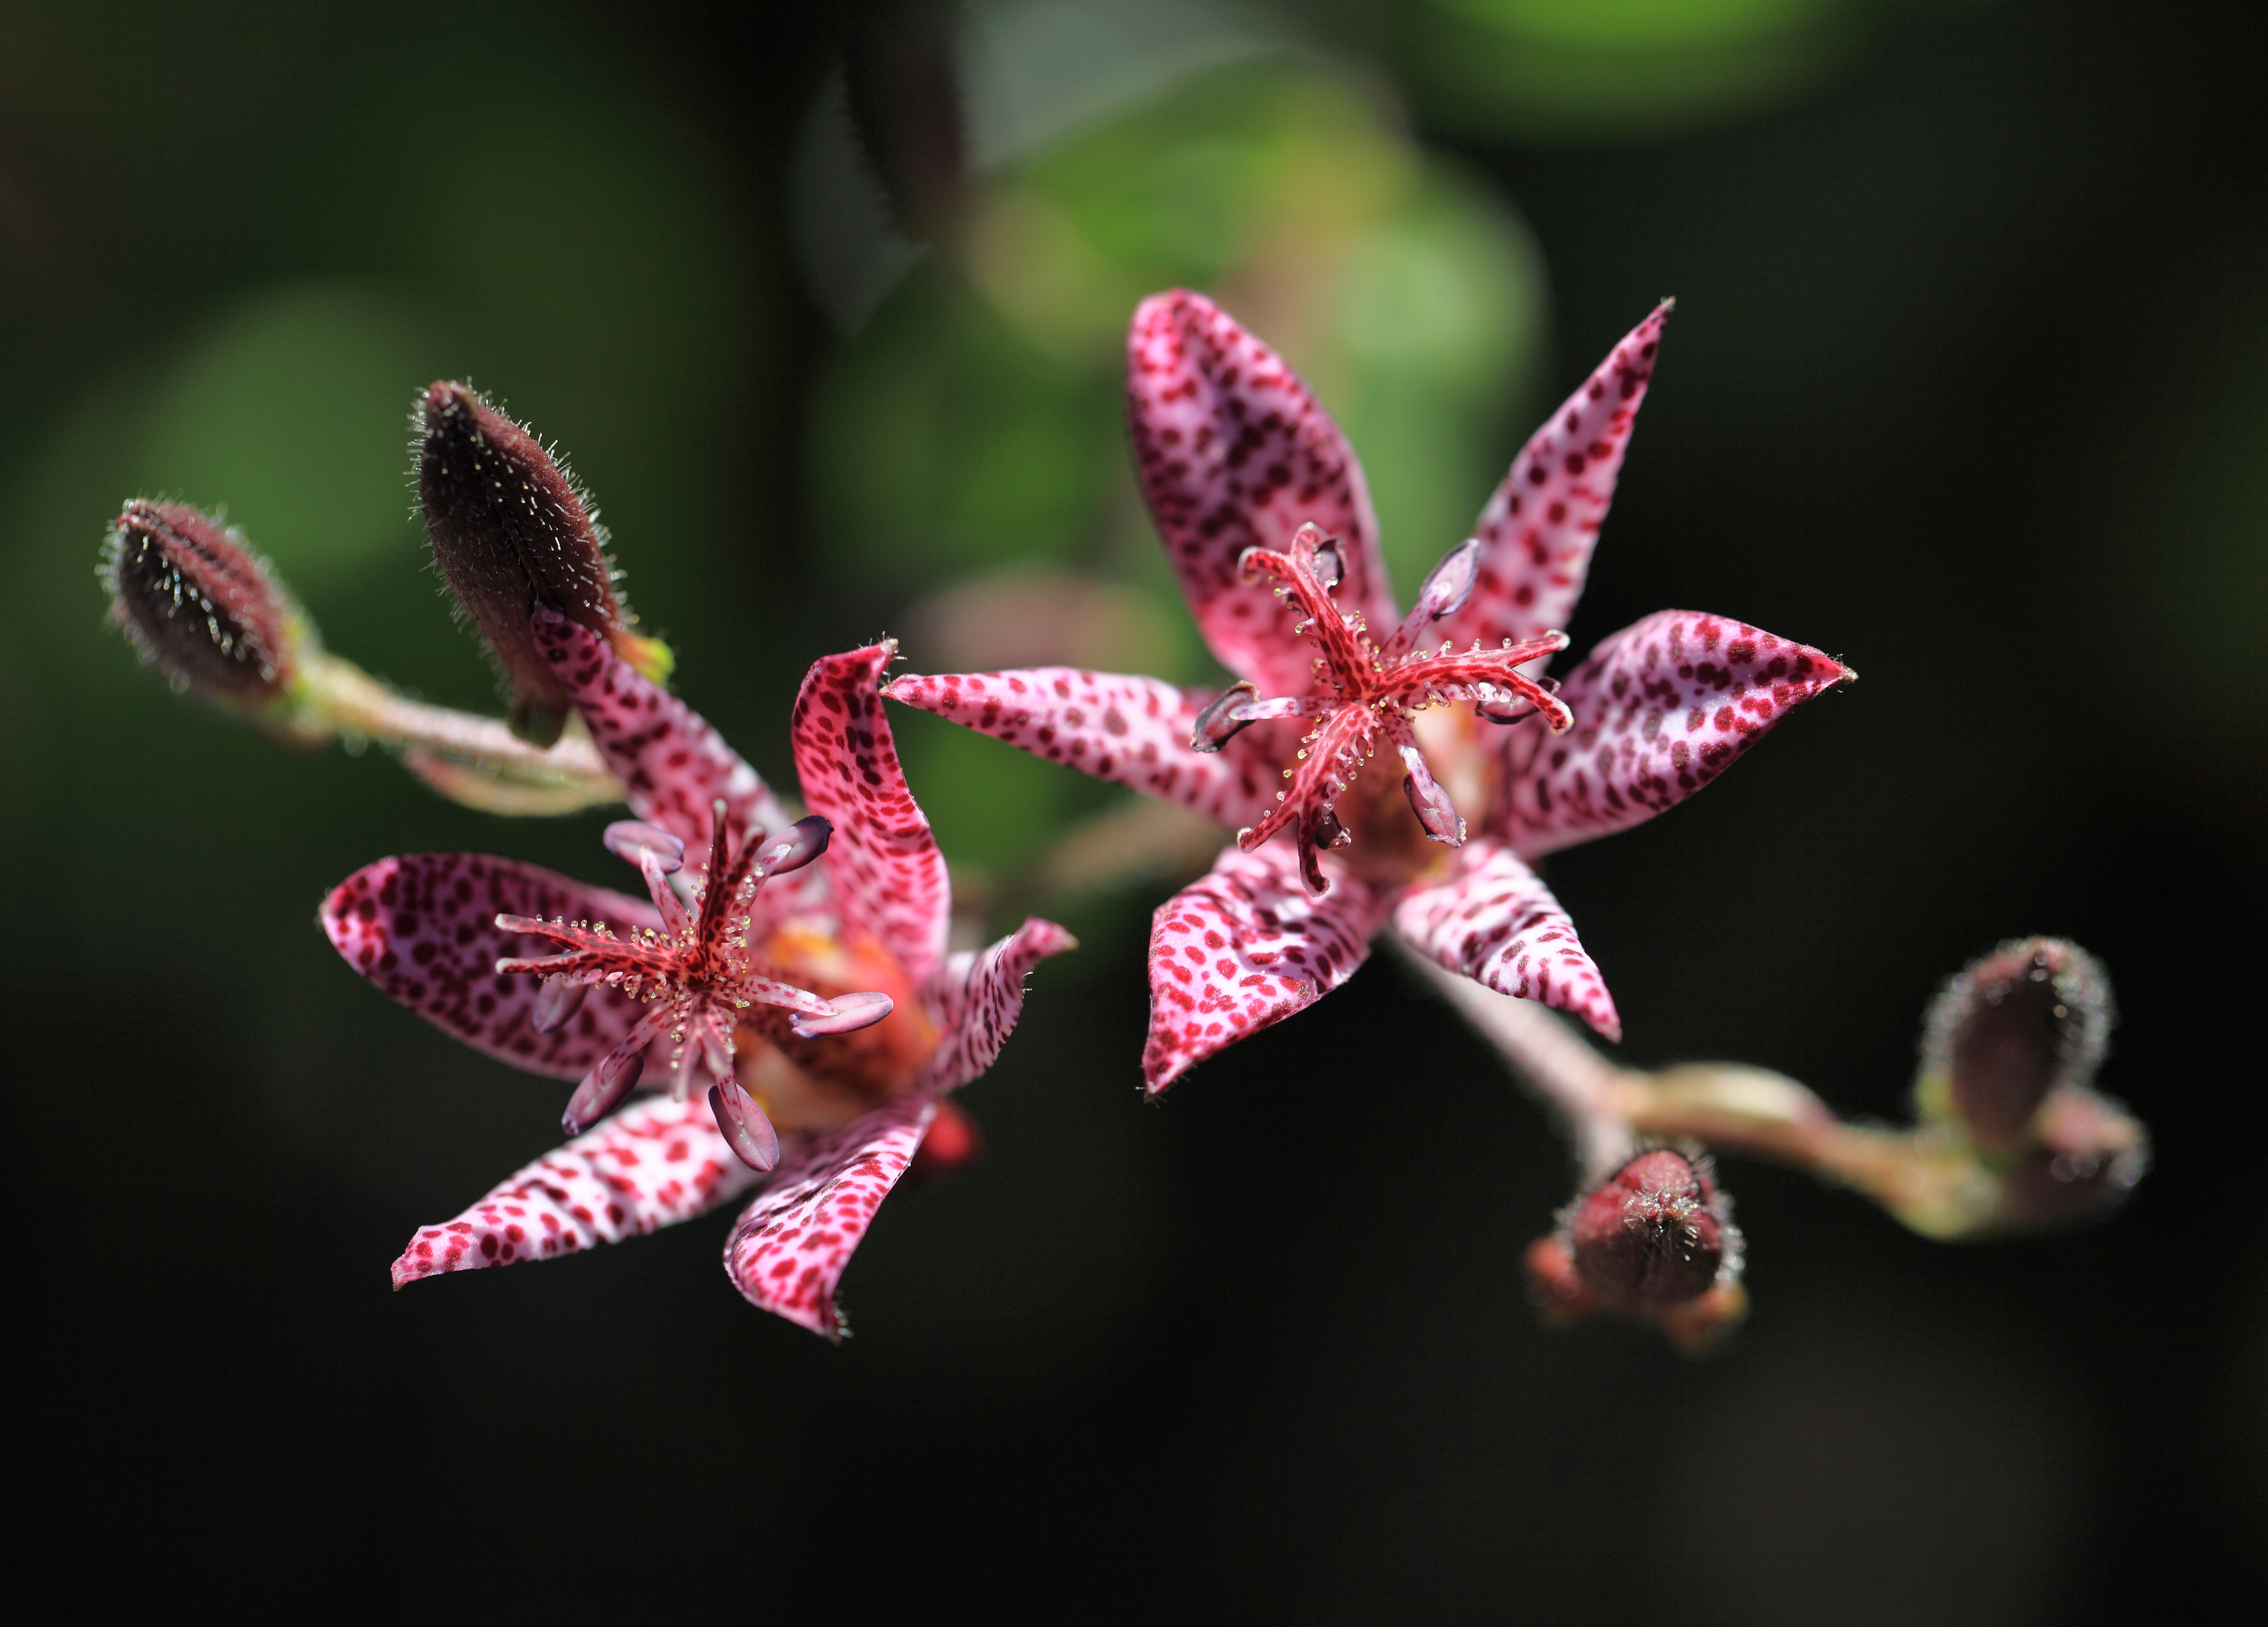
nature, blossom, plant, photography, leaf, flower, petal, high, red, botany, flora, orchid, wildflower, close up, 5d, hires, hirta, markii, hi, res, resolution, chiba, kashiwa, yoshidafamily, tricyrtis, macro photography, flowering plant, toadlily, land plant